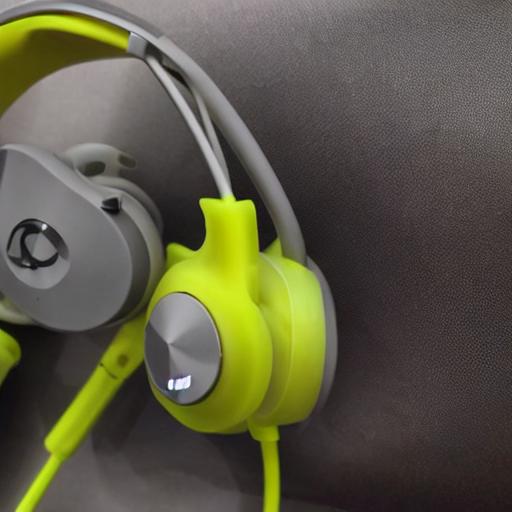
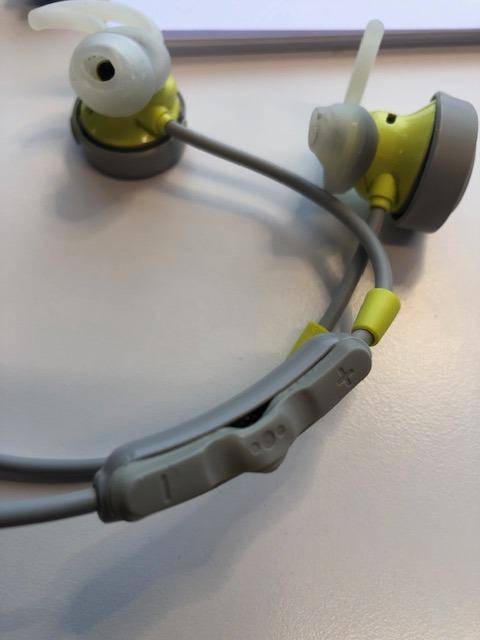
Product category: headphones
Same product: no